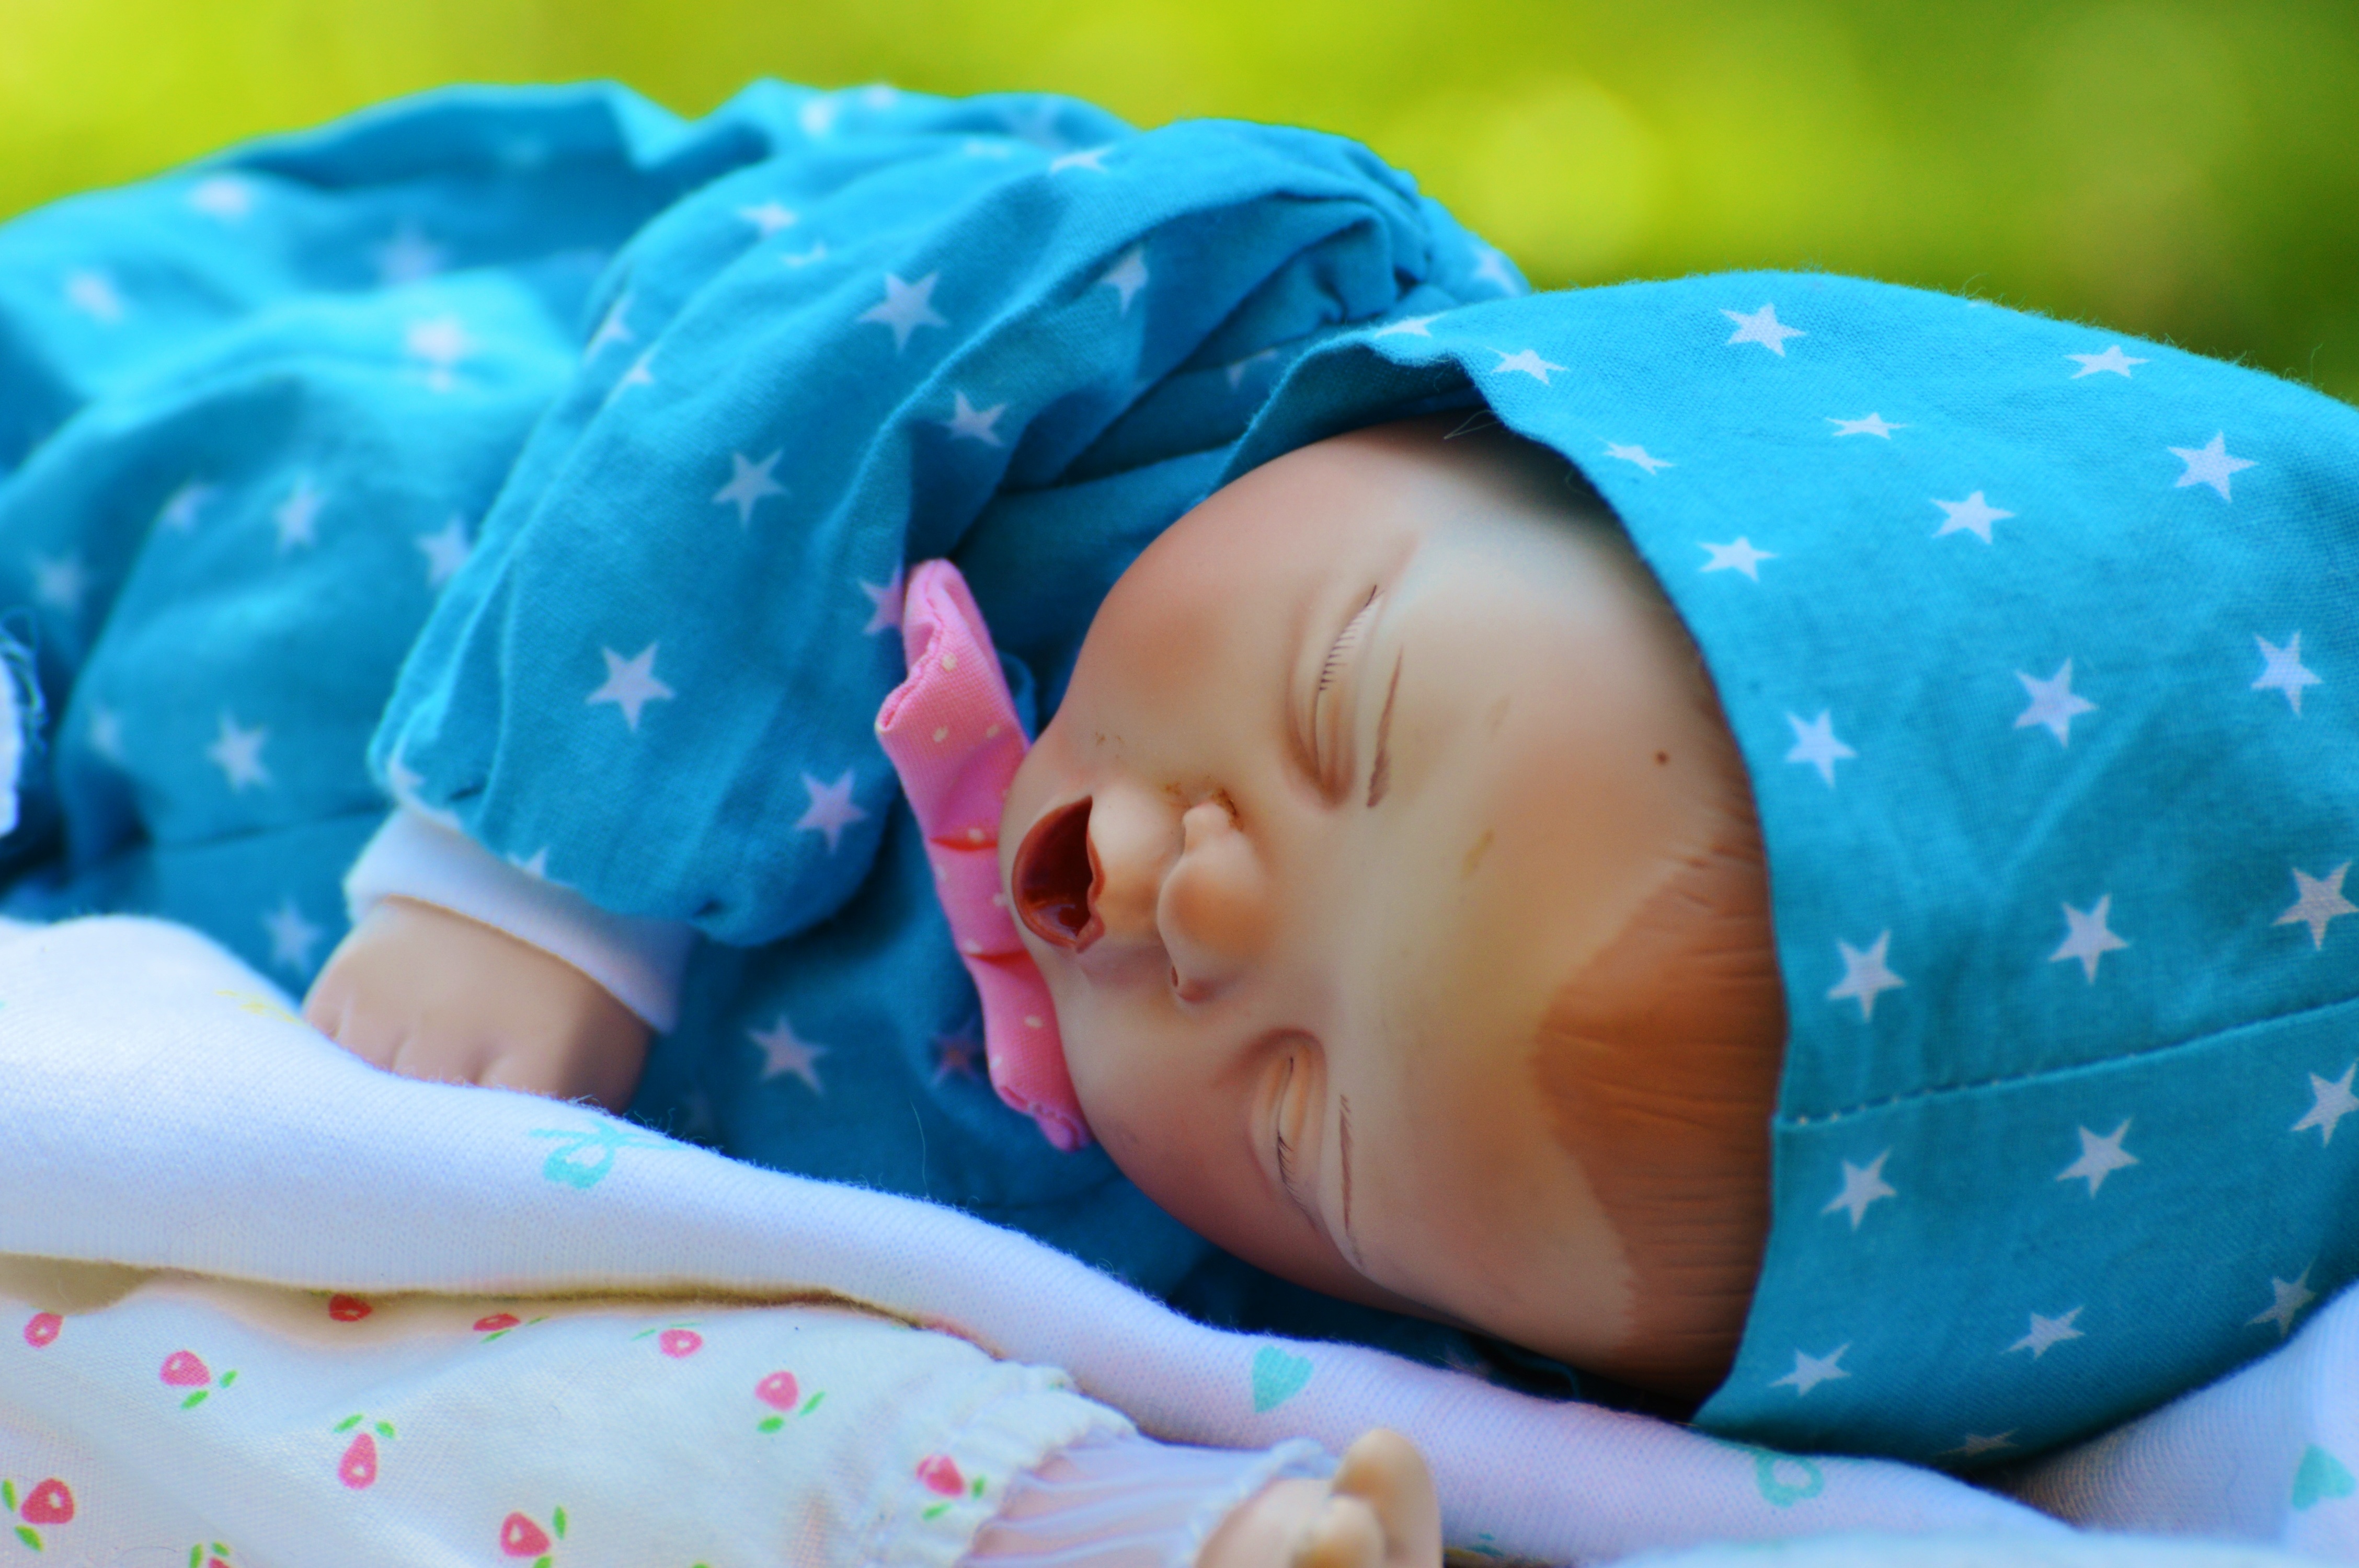
person, play, sweet, cute, color, peaceful, small, child, blue, baby, facial expression, baby doll, eyes closed, doll, sleep, infant, toddler, skin, dear, charming, small child